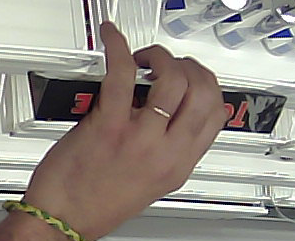
Product: toblerone_black